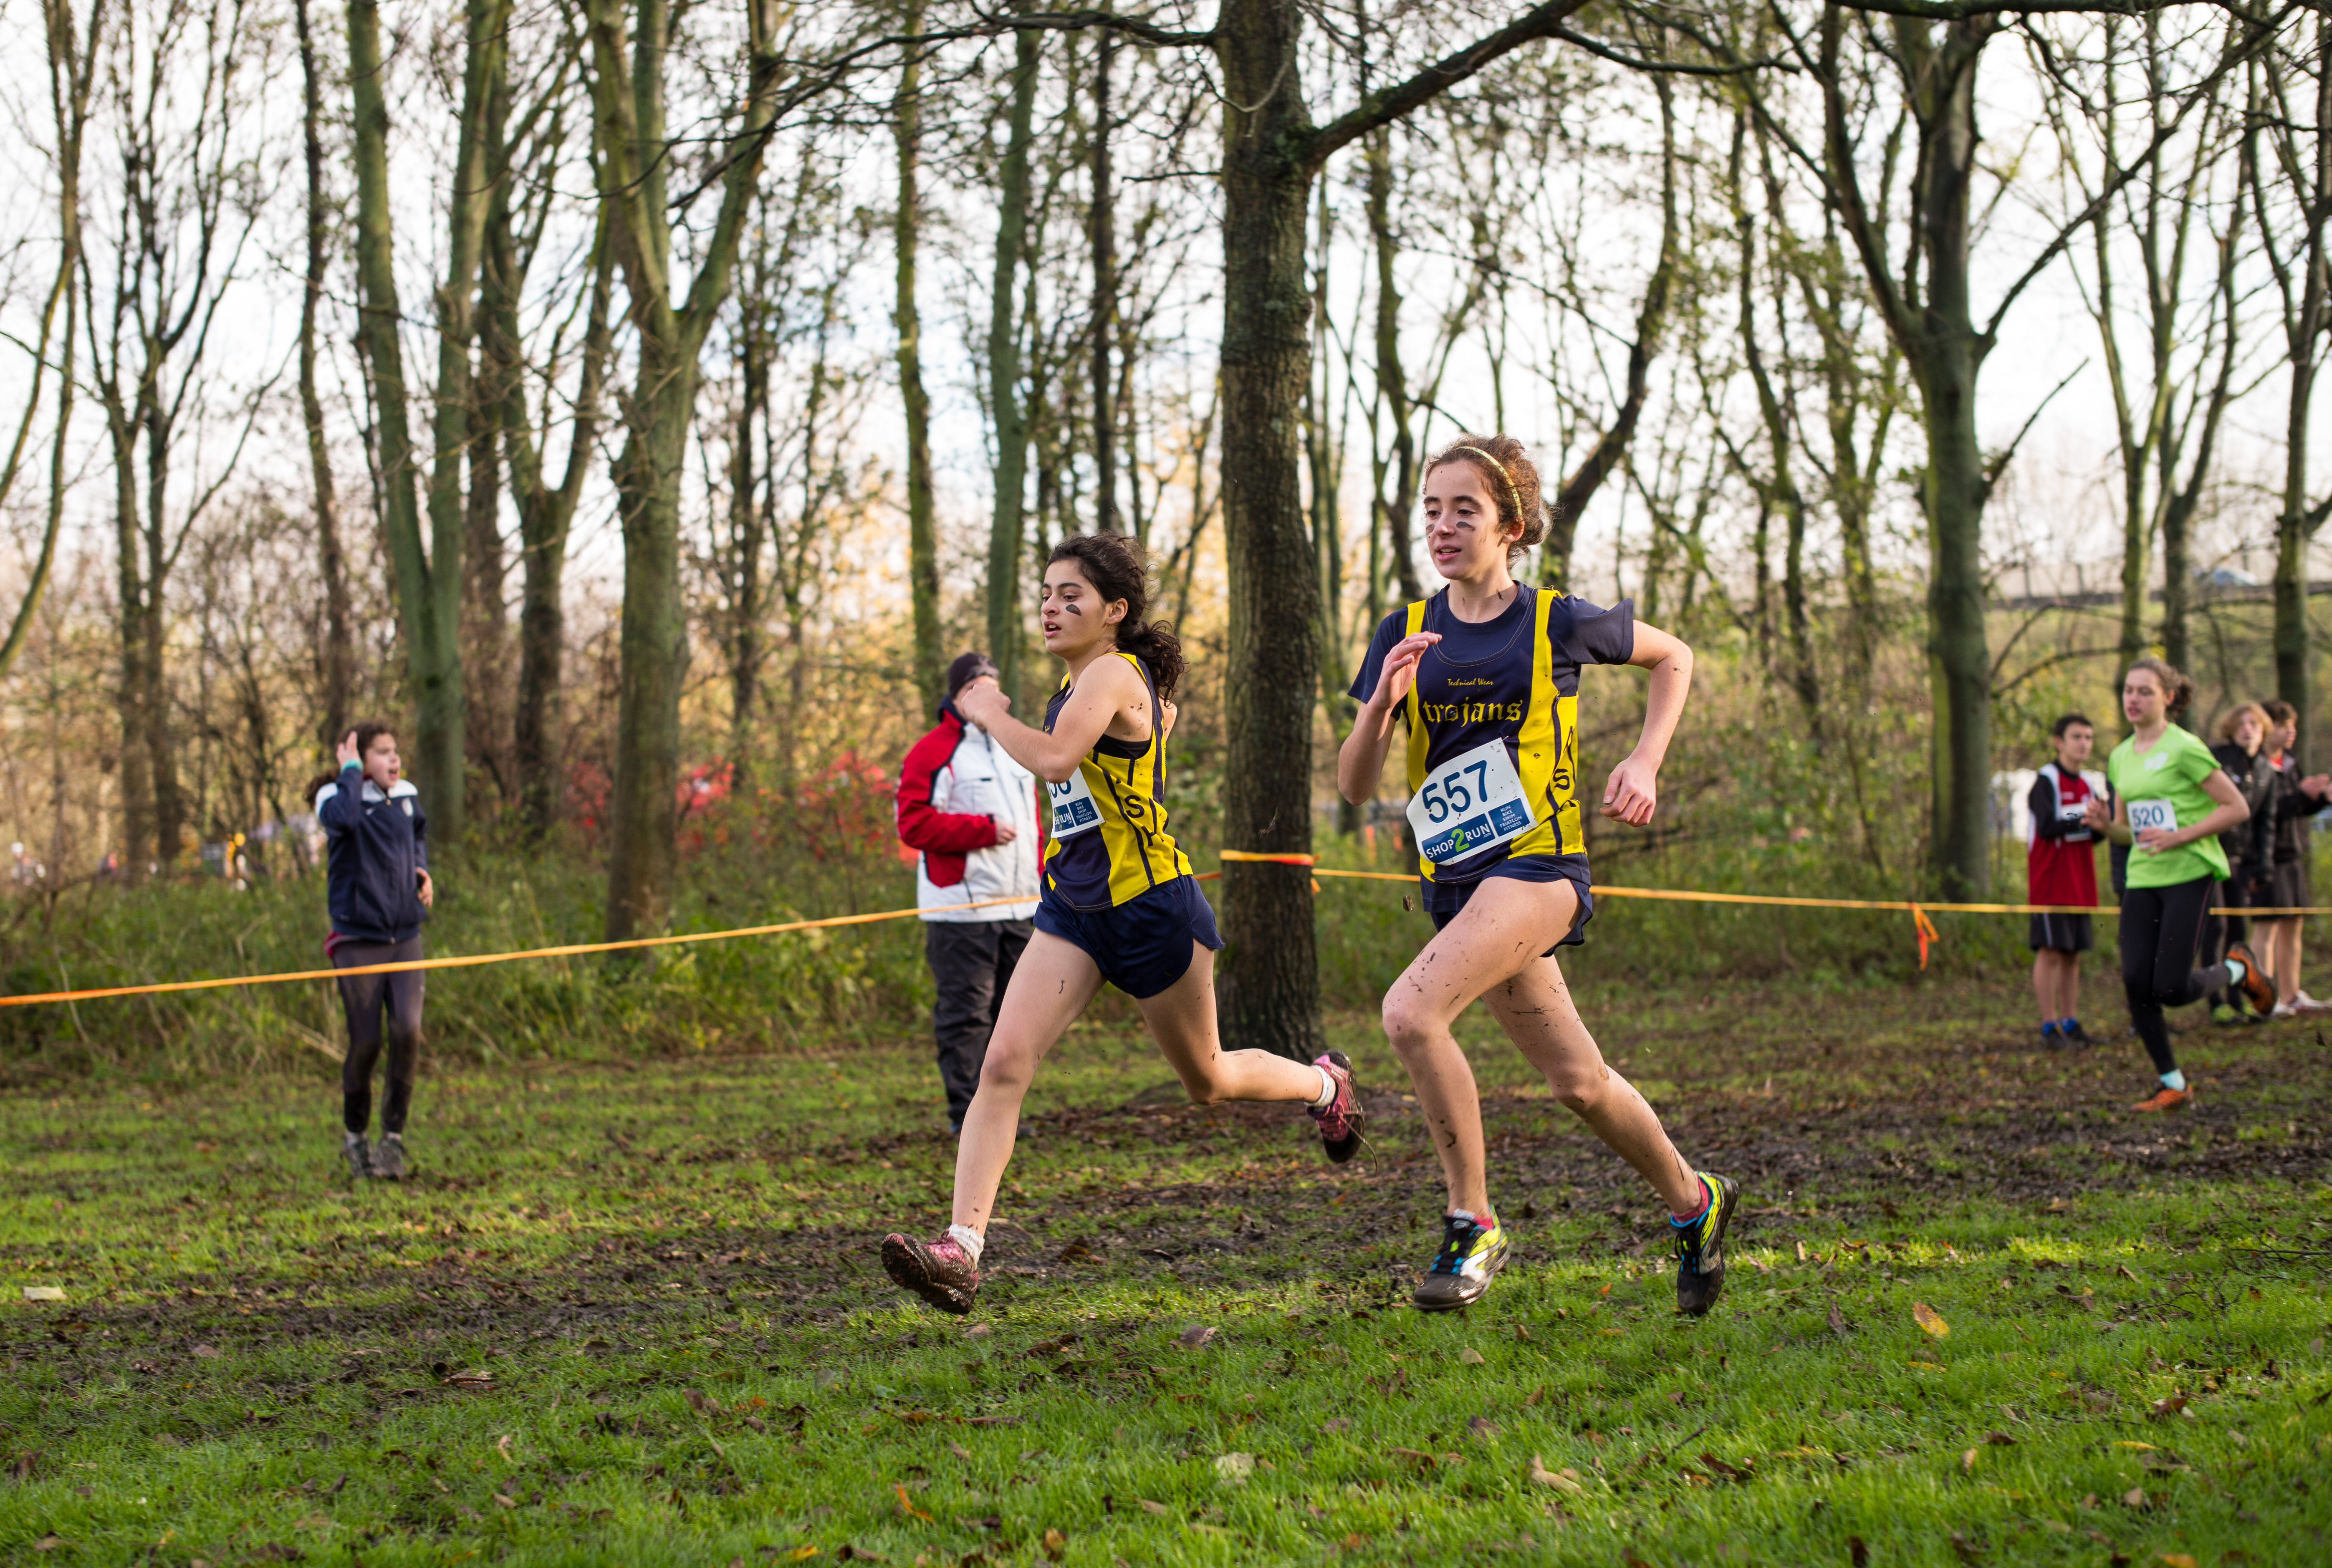
person, running, recreation, race, sports, endurance, athletics, physical exercise, outdoor recreation, human action, individual sports, endurance sports, ultramarathon, duathlon, long distance running, cross country running, cross country cycling